Gabi Hernandez

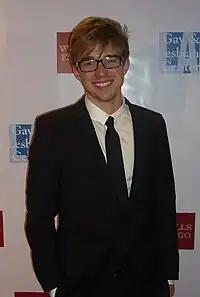
Chandler Massey "(pictured)" plays Gabi's "first love", Will Horton. The couple split after he came out as gay

Following Arianna's tragic death, Gabi leaned on her sister-in-law Sami Brady's (Alison Sweeney) son, Will Horton (Chandler Massey) for support. Of a possible Will and Gabi pairing, Rodriguez said "I think that would be so perfect. They're so compatible. They're just very good people. I think that would be fun, and I think the audience would like that." Both virgins, the couple had sex. However, Will soon lost all interest in sleeping with her again which was unsettling to Gabi. Banus said "To be completely denied by him in this way is definitely going to make her feel like something is wrong with her." She also stated "Gabi loves Will. Before they were ever boyfriend and girlfriend, they were best friends, who were there for each other." It was then announced by "Days of our Lives" that Will would come out as gay. Banus looked forward to playing the "fallout", and said "For me there are so many questions [...] How is Gabi going to react? Is she going to turn to somebody [else]? Is she going to break up with Will? Is he going to go behind her back? So many things could happen that could affect Gabi, her brother, Sami ... It's going to be an amazing storyline." Previewing Gabi's reaction, the actress said: "I feel like when it happens she is going to understand what it was. She is going to go through all those occasions where she felt something weird between them and know what it was. Obviously she will feel hurt because she's invested a lot." The couple eventually parted ways.